Henry Clay Frick House

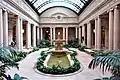
Garden court

The north wing is known as the gallery wing and measures across. It extends west to Fifth Avenue and rises one and a half stories. The southern elevation of the north wing is designed like a loggia, with fluted Ionic columns between each bay. The westernmost bay of the loggia has a rusticated facade and an arched window topped by a carved, curved tympanum. The western elevation of the north wing borders Fifth Avenue and is divided into four bays. The southernmost bay on Fifth Avenue contains an arch, while the other three bays on that elevation contain rectangular windows topped by bas-reliefs. The northern elevation of the gallery wing, facing 71st Street, is one story high and is divided into bays by Doric pilasters. Most of the bays on the 71st Street elevation lack windows and are topped by stone plaques. The outermost bays contain archways that are flanked by Ionic pilasters and topped by carved tympana. Attilio Piccirilli designed the two tympana, which were called "Orpheus" and "Sculpture".